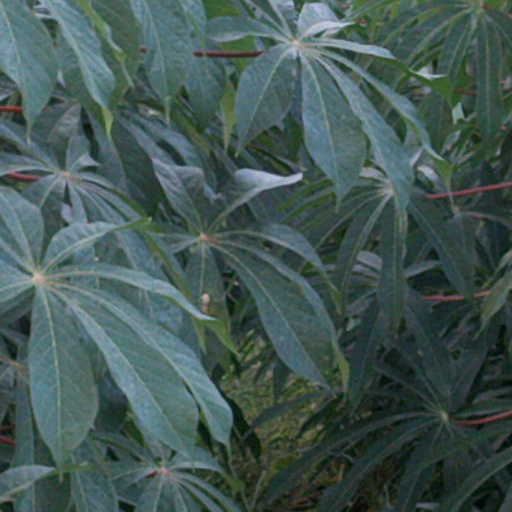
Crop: cassava